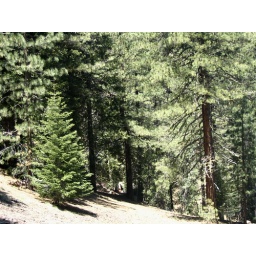
It's green and beautiful all over the mountain right now.